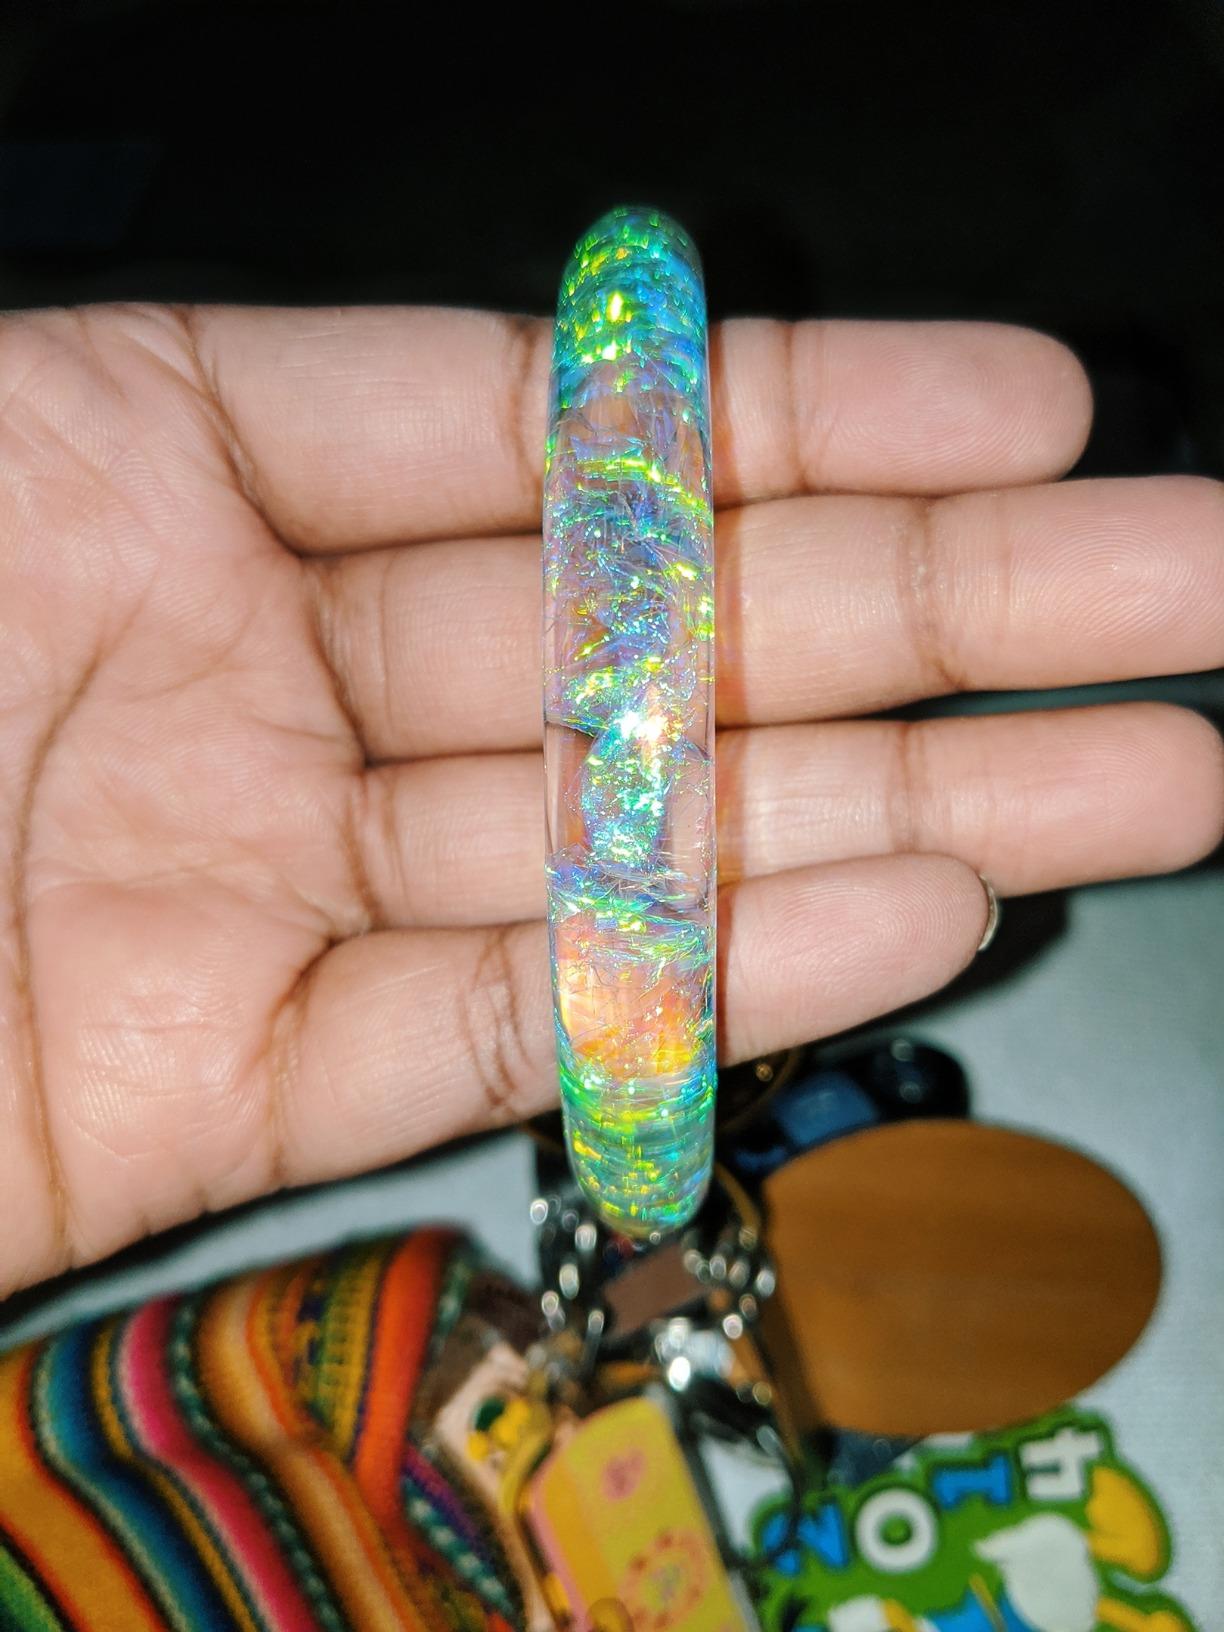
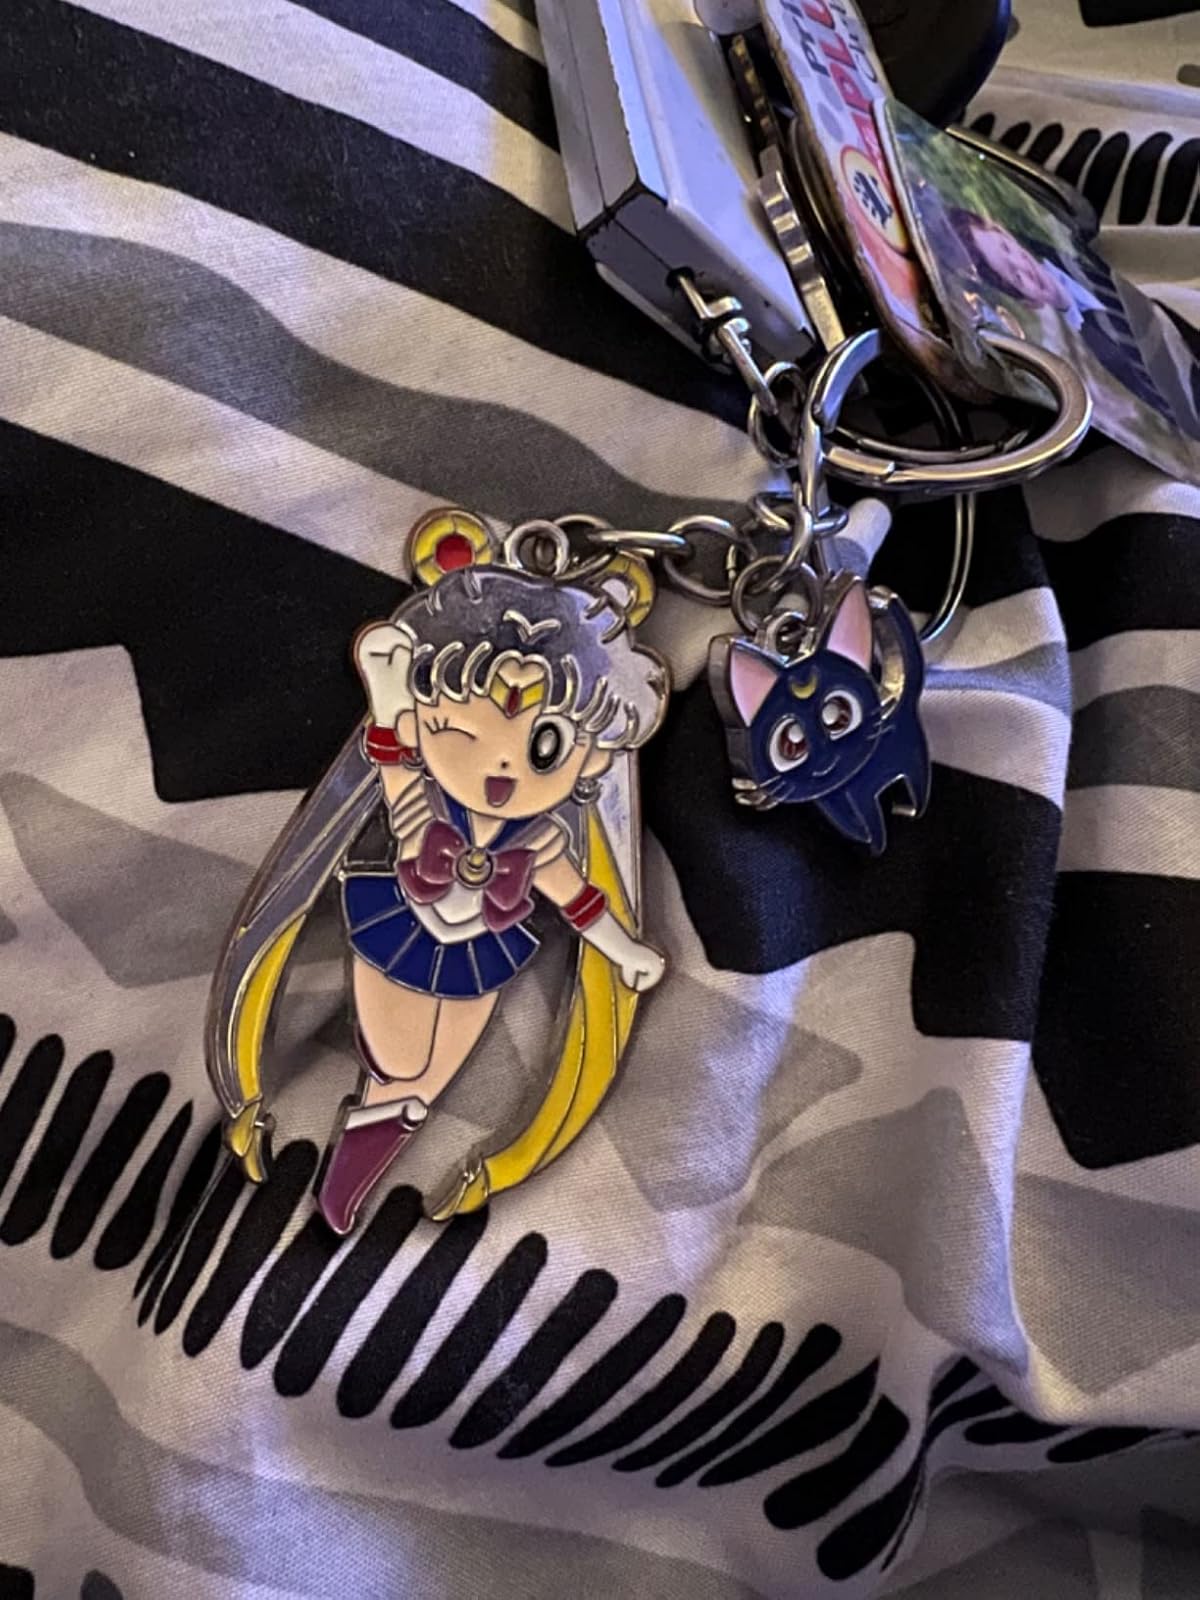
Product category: accessories_keychain
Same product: no